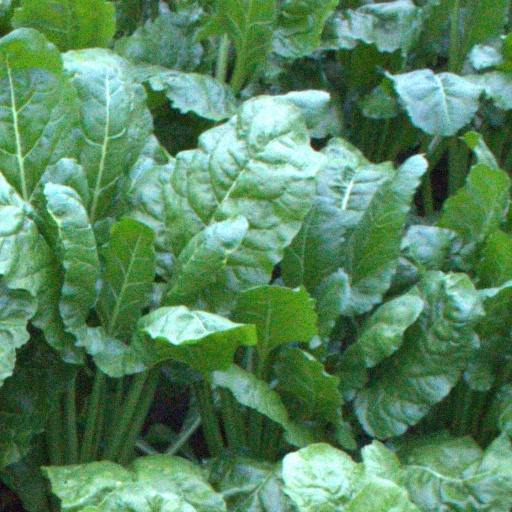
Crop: sugar beet